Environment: real
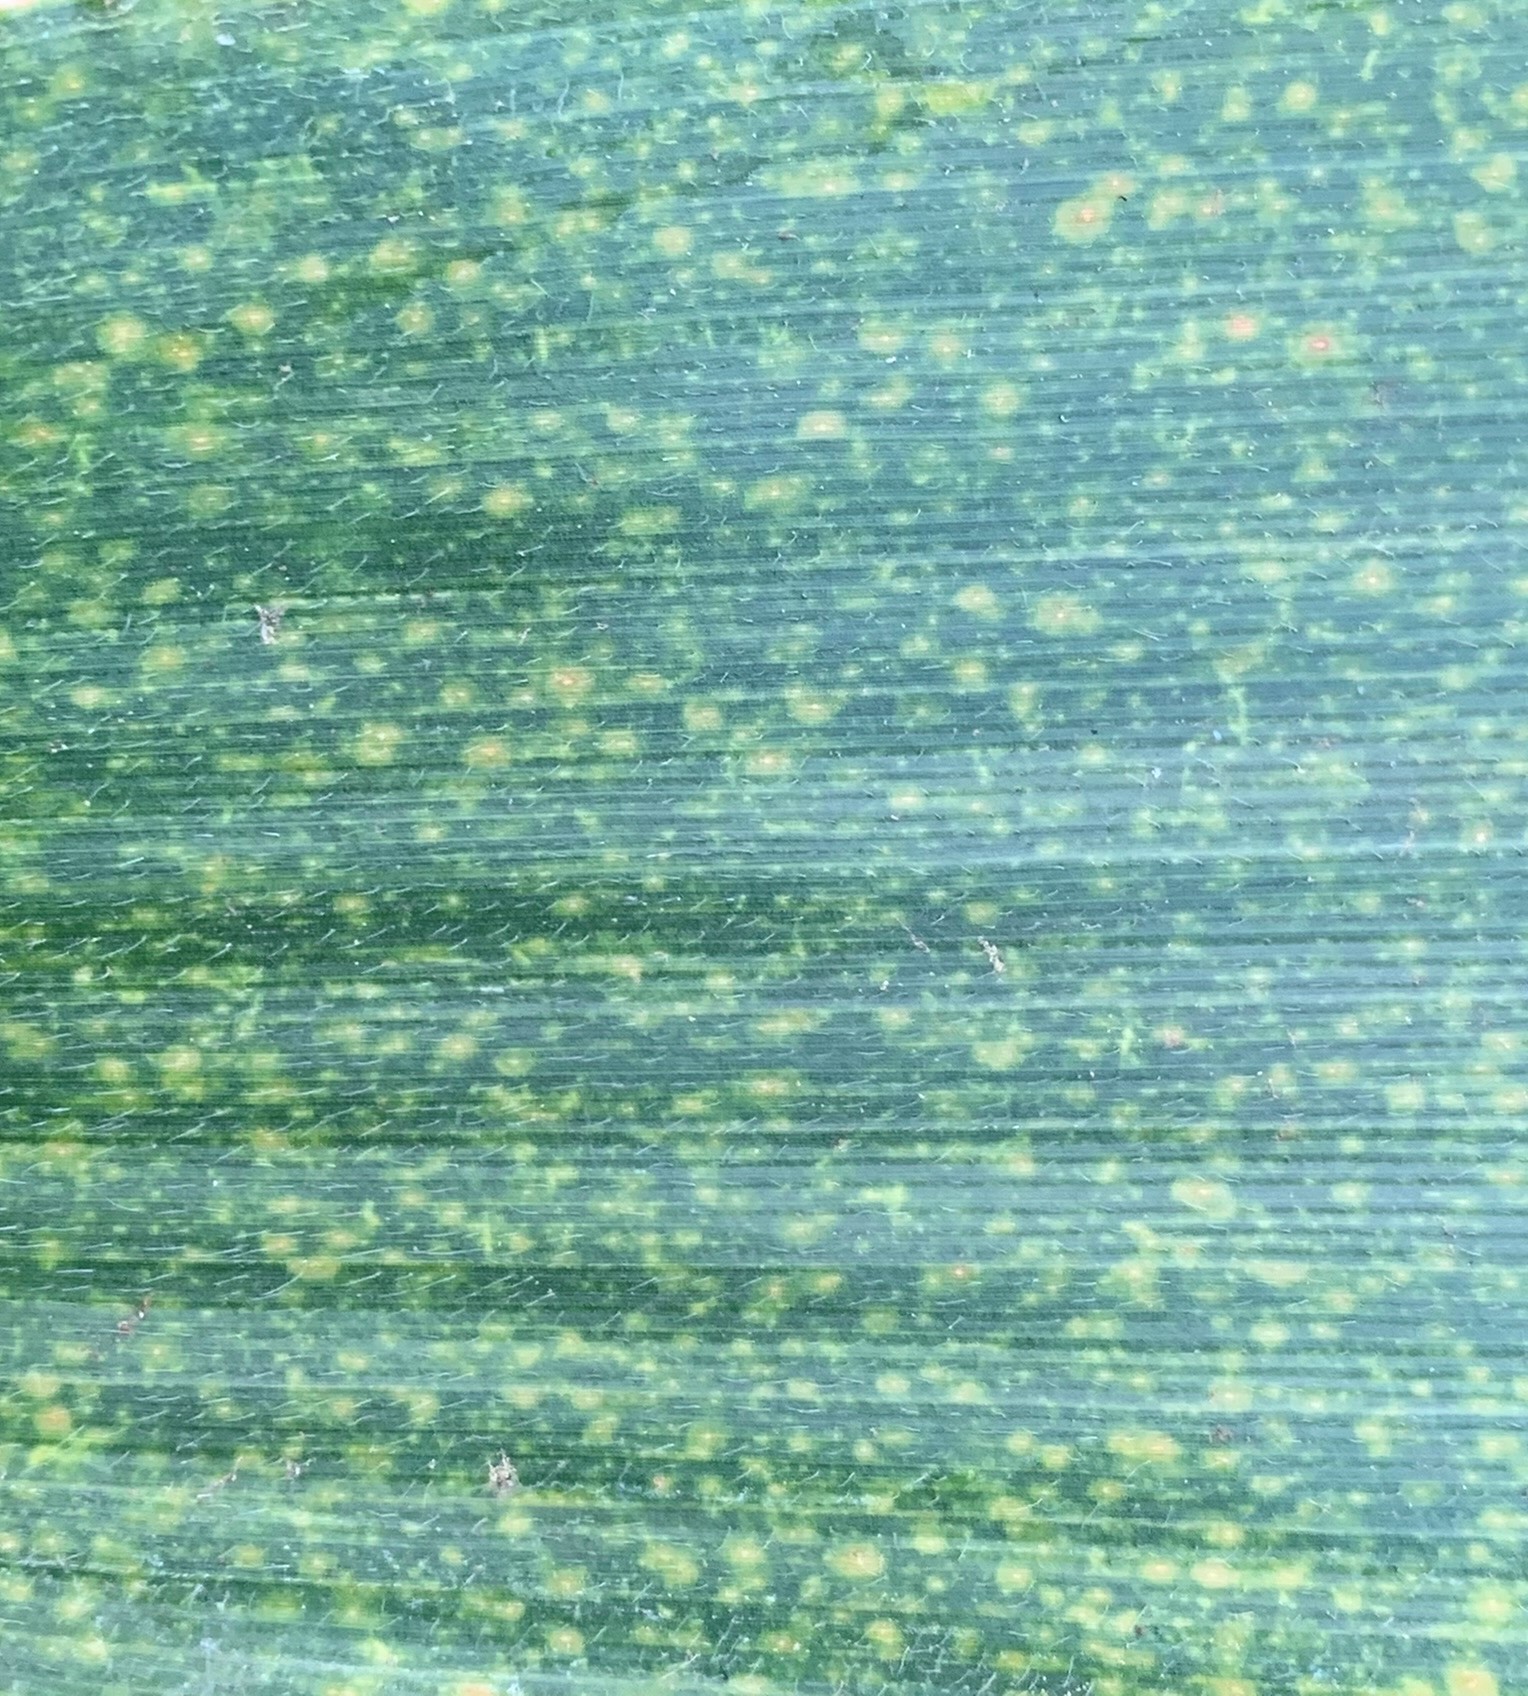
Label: lethal_necrosis